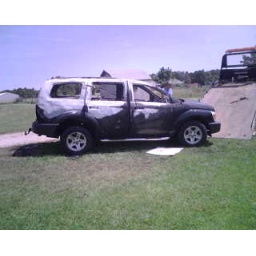
Bobby's car was burnt by a bottlerocket on the 4th of July. It was black and there was nothing left inside.